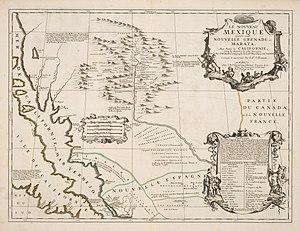
Vincenzo Maria Coronelli est un moine franciscain conventuel et docteur en théologie italien cartographe, cosmographe, fabricant de globes et encyclopédiste.
L'histoire du Nouveau-Mexique commence officiellement avec l'apparition de l'homme dans la région vers environ 9200 av. J.-C. À l'époque équivalant au Moyen Âge, les Anasazis s'affirment comme la grande puissance amérindienne du Sud-Ouest des États-Unis actuels, avant que les Pueblos et les Navajos, leurs descendants, ne dominent à leur tour la région. Au XVIᵉ siècle, les Espagnols explorent le Nouveau-Mexique avant de le coloniser au XVIIᵉ.